Tawume Iskole

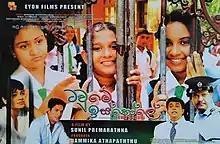
promotional poster

Tawume Iskole (The Town School) is a 2018 Sri Lankan Sinhalese children's drama film directed by Sunil Premaratne and produced by Dhammika Atapattu for Eyon Films. It stars Bimal Jayakody and Tharuka Wanniarachchi in lead roles along with child artists Prabhashi Palliyage and Melisha Yenuli. Music composed by Darshana Wickramatunga. It is the 1319th Sri Lankan film in the Sinhalese cinema.